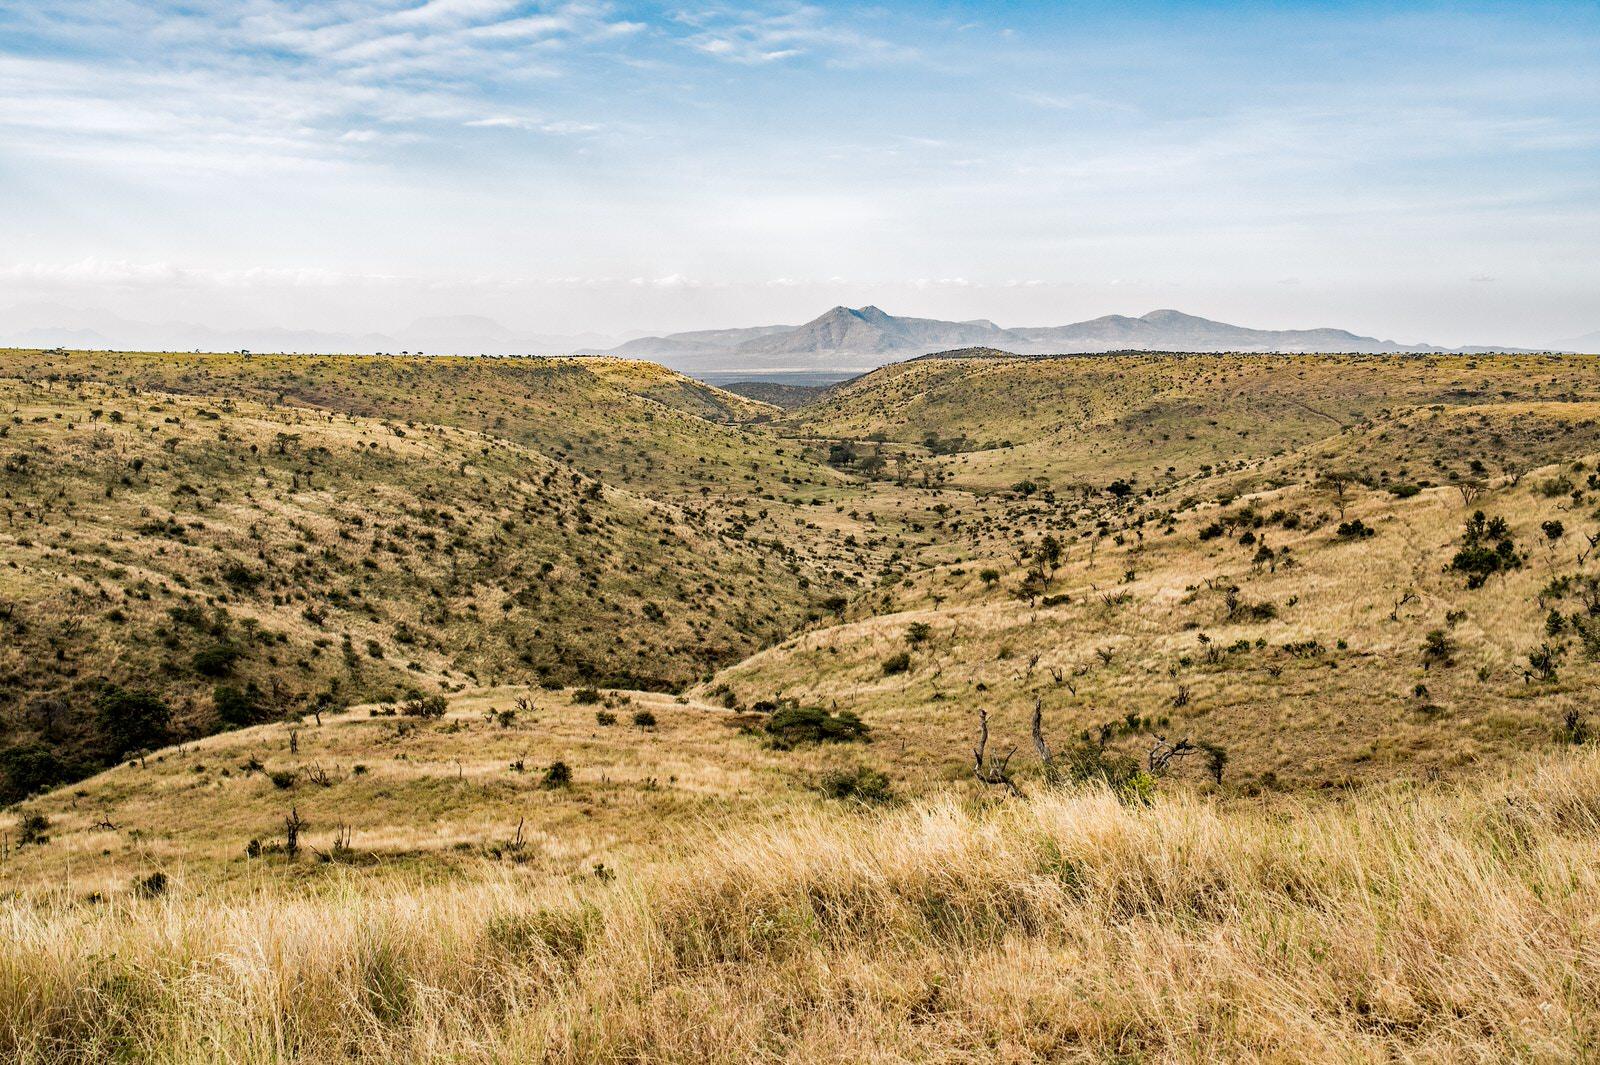
Mandhari kame yenye udongo wa vumbi na vichaka visivyo na majani, hutoa picha ya mazingira yanayokabiliwa na ukosefu wa mvua. Uoto mdogo na rangi ya udongo iliyofifia, vinaashiria hali ya hewa ngumu na changamoto za kiikolojia kama mmomonyoko wa ardhi au ukosefu wa mazao.